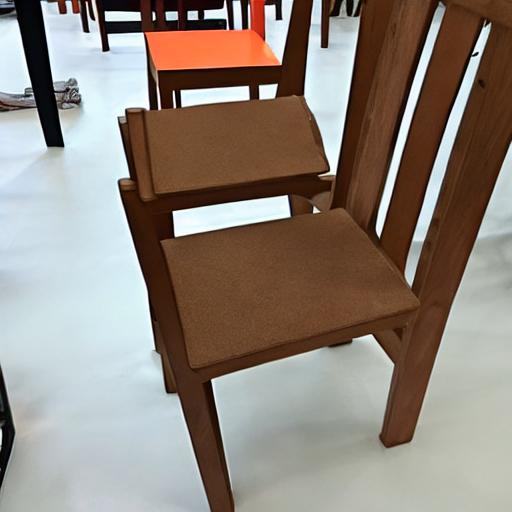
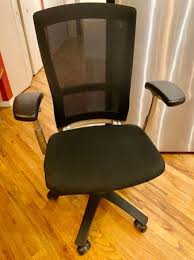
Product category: items_chair
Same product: no